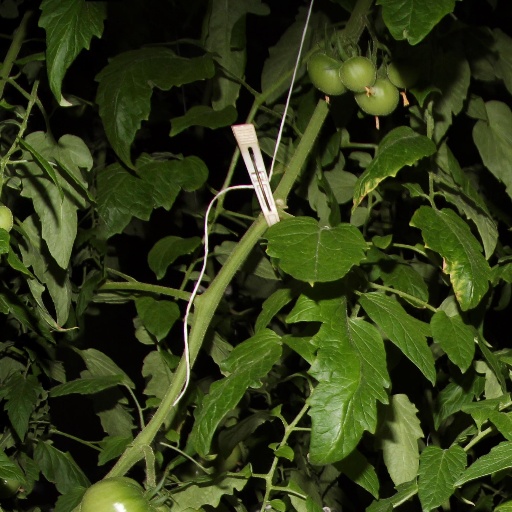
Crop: tomato